Dave Thomas (businessman)

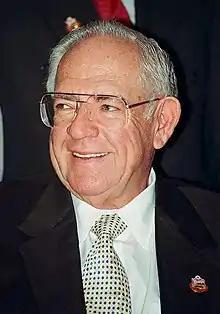
Thomas in 1998

Rex David Thomas (July 2, 1932 – January 8, 2002) was an American businessman, philanthropist, and fast-food tycoon who was the founder and chief executive officer of Wendy's, a fast-food restaurant chain specializing in hamburgers. In this role, Thomas appeared in more than 800 commercial advertisements for the chain from 1989 to 2002, more than any other company founder in television history.